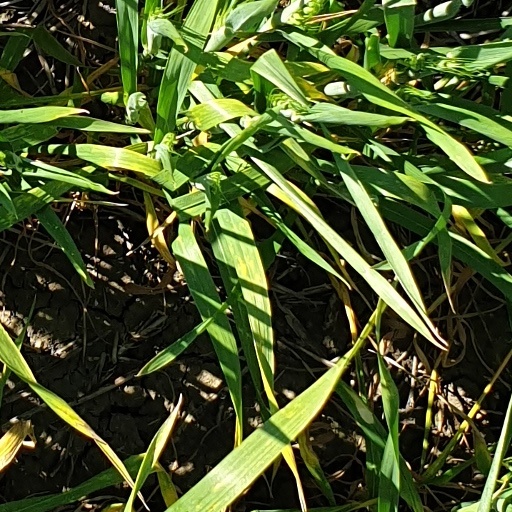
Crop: wheat